Jonathan Charles Frederick

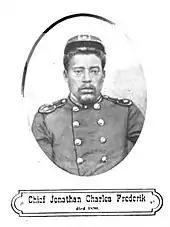

Jonathan Charles Frederick, hereditary Chief of the Miskito Nation, was the son of Princess Matilda, who was the daughter of H.M. Robert Charles Frederic, King of the Miskito Nation, by a junior wife. He succeeded after the abdication of his cousin, 8 March 1889, but died after falling from a horse, 8 July 1890.